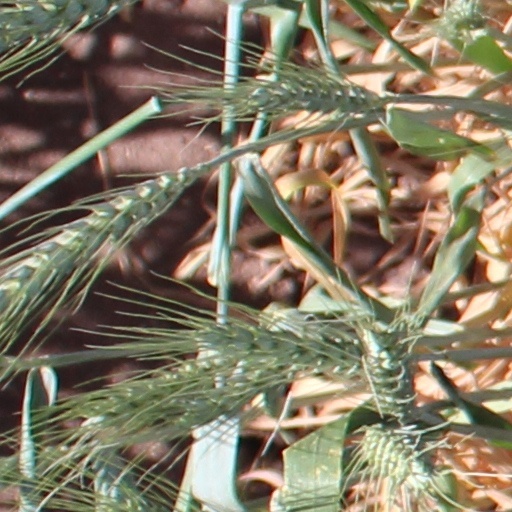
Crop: wheat